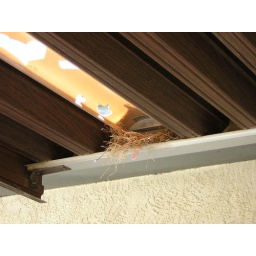
they're building nests under our poor hail-broken porch roof